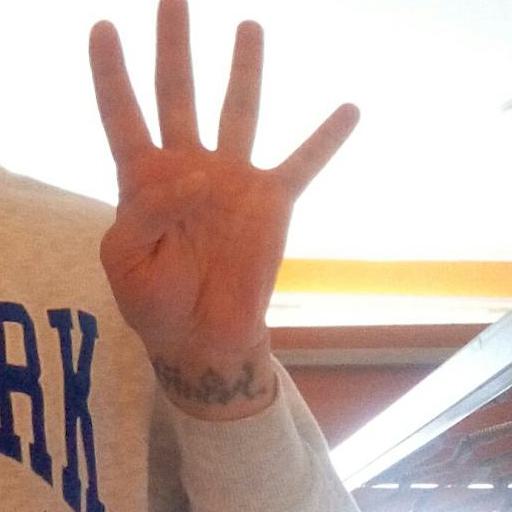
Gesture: four